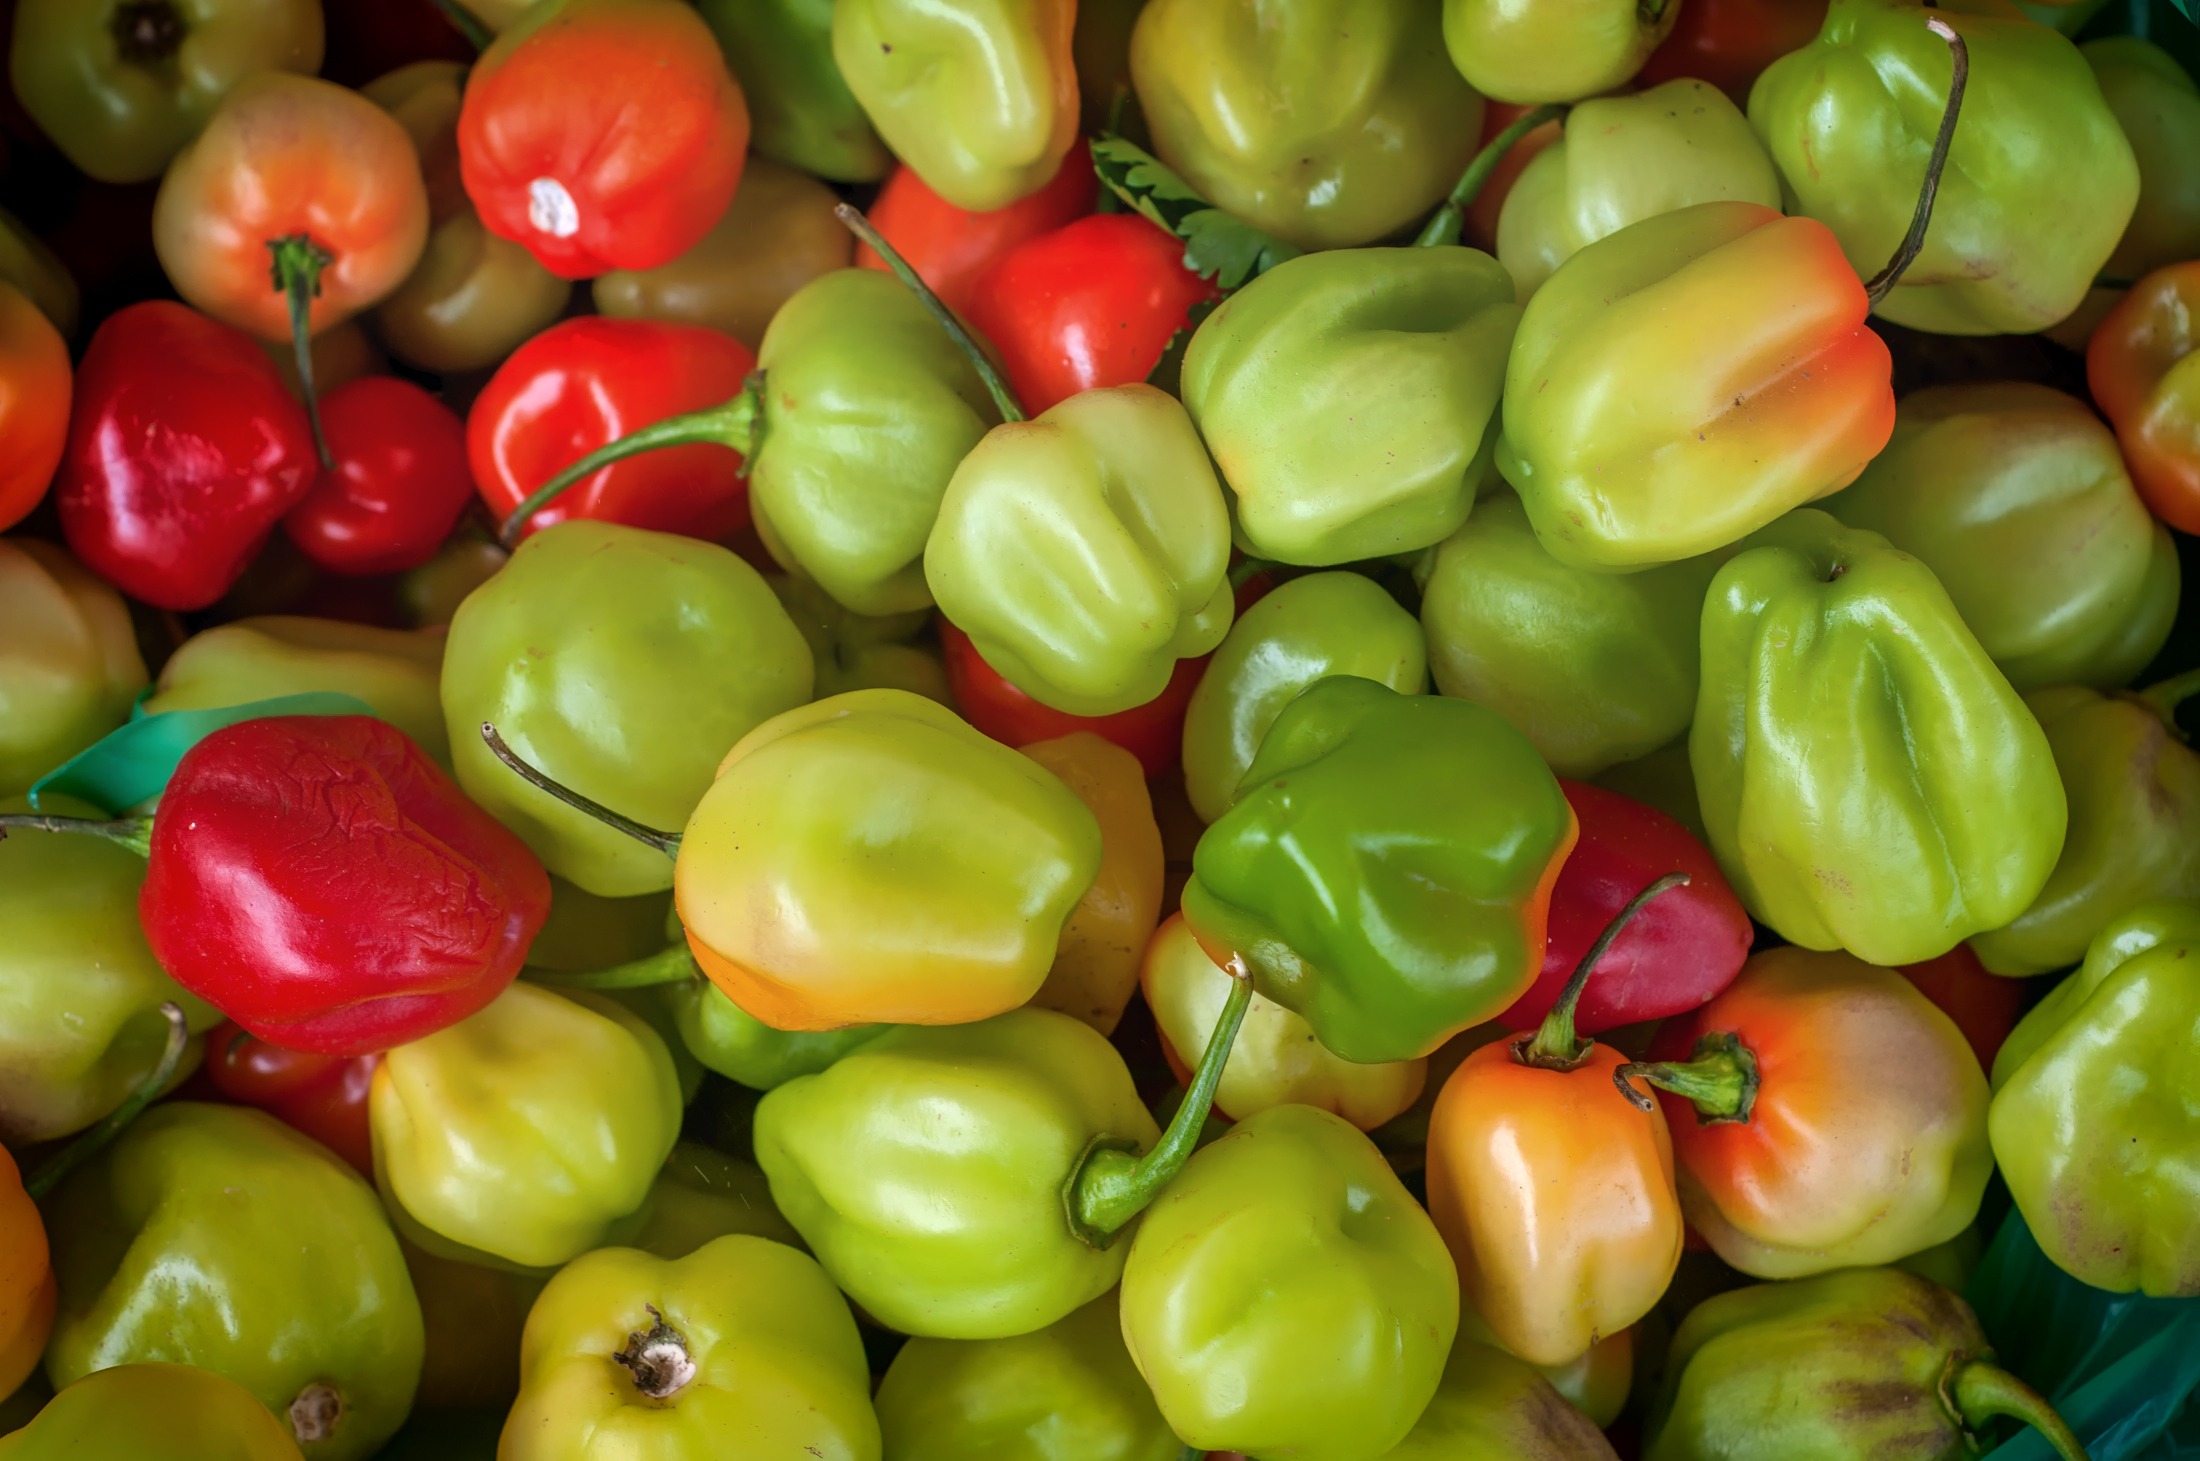
plant, fruit, food, pepper, produce, vegetable, macro, close up, peppers, bell pepper, capsicum, flowering plant, chili pepper, land plant, peperoncini, bell peppers and chili peppers, pimiento, habanero chili, pungent fruit